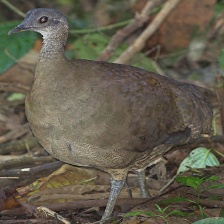
Species: GREAT TINAMOU
Scientific name: TINAMUS MAJOR